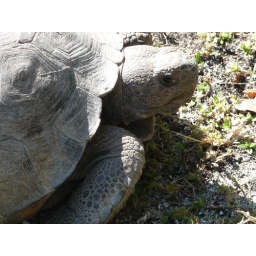
Turtle walking along the road in Lovers Key State Park